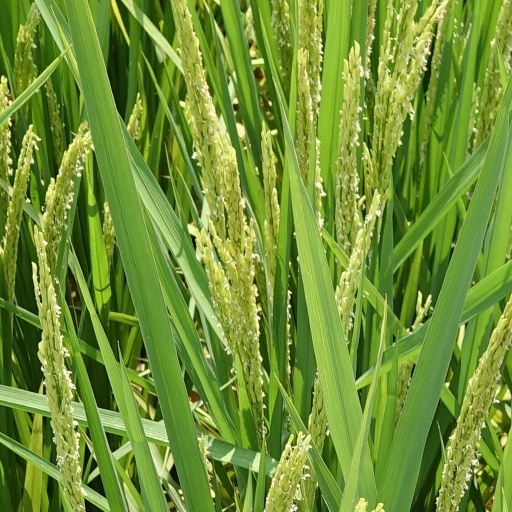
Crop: rice